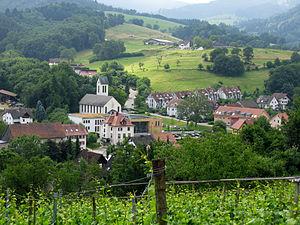
Au est une commune de Bade-Wurtemberg, située dans l'arrondissement de Brisgau-Haute-Forêt-Noire, dans le district de Fribourg-en-Brisgau.